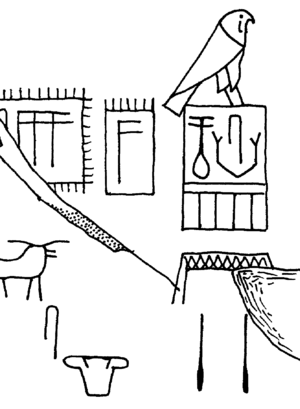
La IIᵉ dynastie pharaonique s'étend d'environ -2850 ou -2828 ou -2793 à -2687 ou -2740 ou -2682 ou -2663 ou -2647.
Sneferka est un roi mystérieux appartenant à l'extrême fin de la Iʳᵉ dynastie ou à la IIᵉ dynastie, période d'une certaine instabilité dans le pays.